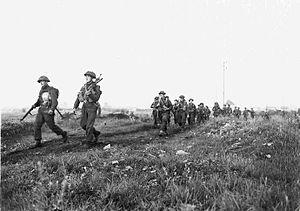
unité du Royal Winnipeg Rifles près Ifs au sud de Caen - opération Spring le 25 juillet 1944
Ken Bell fut un photographe photojournaliste canadien pendant la Seconde Guerre mondiale qui couvrit les événements en France, Belgique, Hollande et Allemagne.
L'opération Spring est une opération militaire menée par les forces alliées, principalement le Canada, pendant la Seconde Guerre mondiale. Elle s'est déroulée au sud de Caen lors de la bataille de Normandie entre le 25 et le 27 juillet 1944. Elle a pour but de fixer les forces allemandes, principalement les divisions blindées, à l'est du front pour faciliter à l'ouest l'opération Cobra menée par les Américains qui tentent de percer le front dans le sud du Cotentin.
The Royal Winnipeg Rifles sont un régiment d'infanterie composé d'un seul bataillon de la Première réserve de l'Armée canadienne des Forces armées canadiennes. Surnommé les "Little Black Devils", il est basé dans les casernes Minto à Winnipeg au Manitoba. The Royal Winnipeg Rifles fait partie du 38ᵉ Groupe-brigade du Canada au sein de la 3ᵉ Division du Canada.